Sigerson Cup

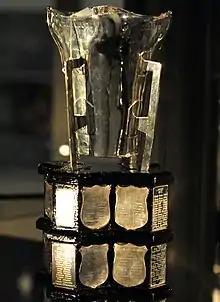
Trophy donated by Dr George Sigerson for an Inter-collegiate Gaelic Football competition in 1911. The cup is in the shape of a mether, an ancient Irish mead-drinking vessel. It has four handles representing the four provinces of Ireland. The Cup was first presented at a dinner in the Gresham Hotel, Dublin on Thursday 12 May 1911 to University College Cork, the inaugural tournament winner. The original cup is now in the GAA Museum Croke Park. A replica cup is now presented to the winning team.

The Sigerson Cup is the trophy for the premier Gaelic football championship among Higher Education institutions (Universities, Colleges and Institutes of Technology) in Ireland. It traditionally begins in mid January and ends in late February. The Sigerson Cup competition is administered by Comhairle Ard Oideachais Cumann Lúthchleas Gael (CLG), the GAA's Higher Education Council.